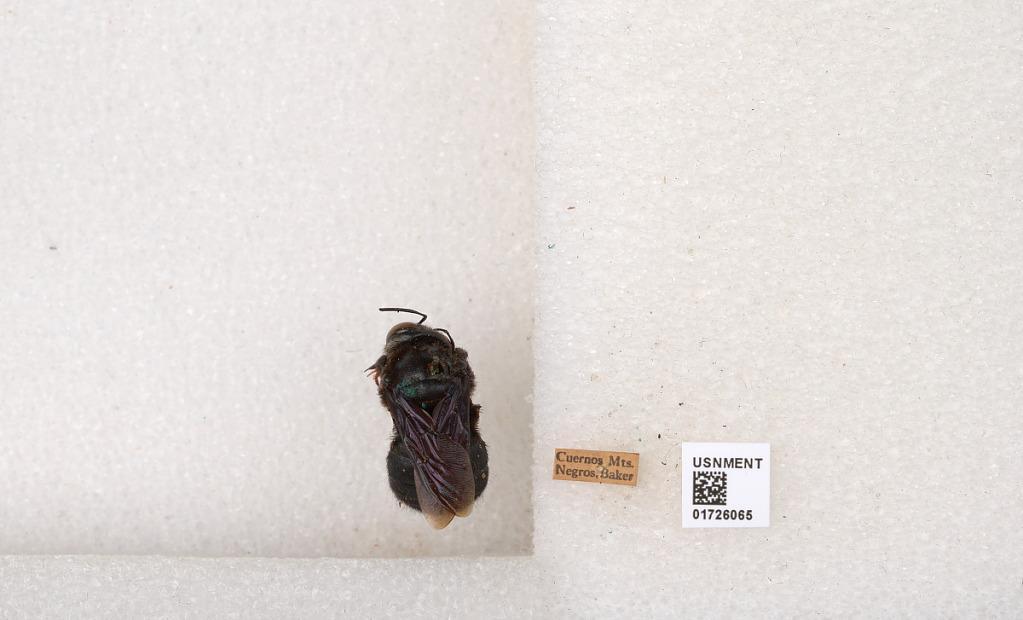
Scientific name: Xylocopa (Zonohirsuta) fuliginata Pérez
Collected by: Baker
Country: Philippines
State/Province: Central Visayas
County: Negros Oriental
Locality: Cuernos Mts.